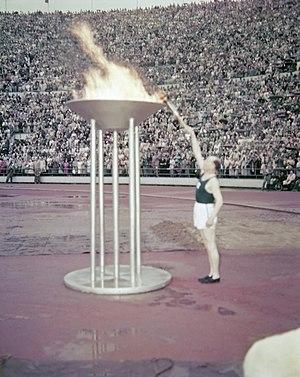
Paavo Johannes Nurmi est un athlète finlandais né le 13 juin 1897 à Turku et mort le 2 octobre 1973 à Helsinki, en Finlande. Poursuivant la tradition du fond finlandais, il règne sur le plan mondial durant près de quatorze ans. Lors de sa carrière, il établit vingt-deux records du monde, du 1 500 m au 20 000 m, et remporte douze médailles lors des Jeux olympiques, dont neuf titres, devenant ainsi l'athlète le plus médaillé de ce sport. Il est par la suite rejoint par Carl Lewis. Surnommé le « Finlandais volant », Nurmi est considéré comme l'un des précurseurs de nouvelles méthodes d'entraînement rigoureuses et intensives. Suspendu à vie en 1932 par la Fédération internationale d'athlétisme pour avoir enfreint les règles de l'amateurisme, il continue à bénéficier tout au long de sa carrière du soutien du peuple finlandais. Il est le dernier porteur de la flamme lors des Jeux olympiques d'été de 1952 à Helsinki.
Les Jeux olympiques d'été de 1952, Jeux de la XVᵉ olympiade de l'ère moderne, ont été célébrés à Helsinki du 19 juillet au 3 août 1952. La capitale finlandaise avait été choisie pour organiser les Jeux olympiques de 1940 en remplacement de ceux de Tokyo, mais ces derniers furent annulés pour cause de Seconde Guerre mondiale.